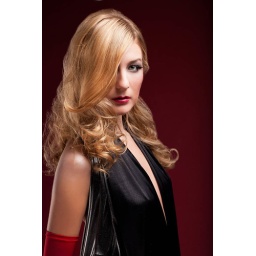
Perfect blonde in a black dress on red background